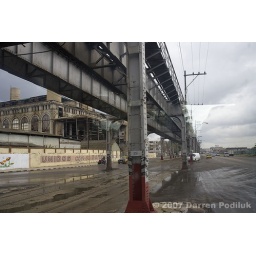
Havana - driving under a set a train tracks. Taking from inside the bus on the way to the rum museum.